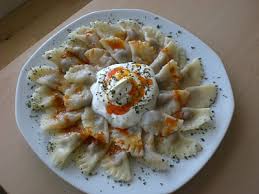
Yemek: manti